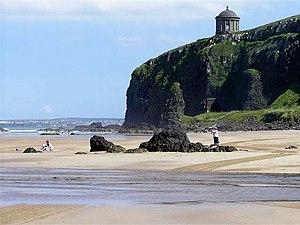
Cet article décrit la géographie de l'univers fictif de Game of Thrones / Le Trône de fer.